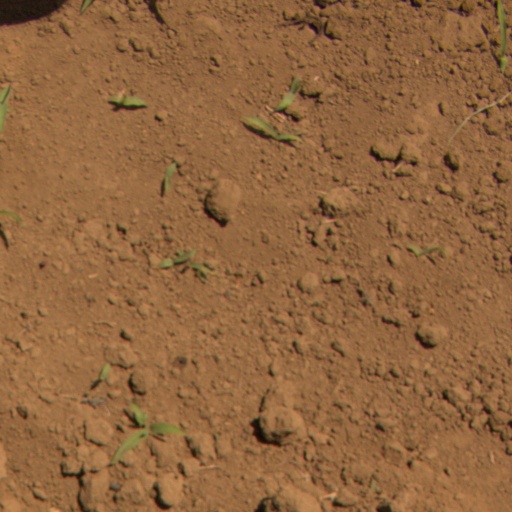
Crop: Jerusalem artichoke